Joel Graham

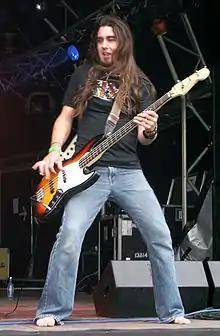
Graham performing in 2007

Joel Graham is the bassist of English thrash metal band Evile and former bassist of metal band Rise to Addiction.